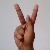
The image shows a hand gesture representing the letter 'K' in Indian Sign Language.